Lahore

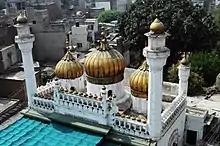
The Sunehri Mosque was built in the walled city in the early 18th century, when the Mughal Empire was in decline.

Civil wars regarding succession to the Mughal throne following Aurangzeb's death in 1707 led to weakening control over Lahore from Delhi, and a prolonged period of decline in Lahore. Mughal preoccupation with the Marathas in the Deccan Plateau eventually resulted in Lahore being governed by a series of governors who pledged nominal allegiance to the ever-weaker Mughal emperors in Delhi.